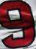
Number: 9